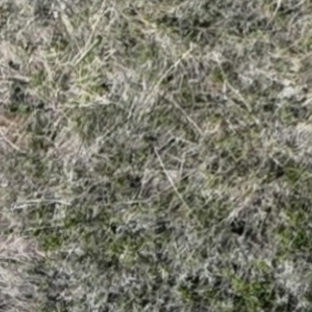
Month: may